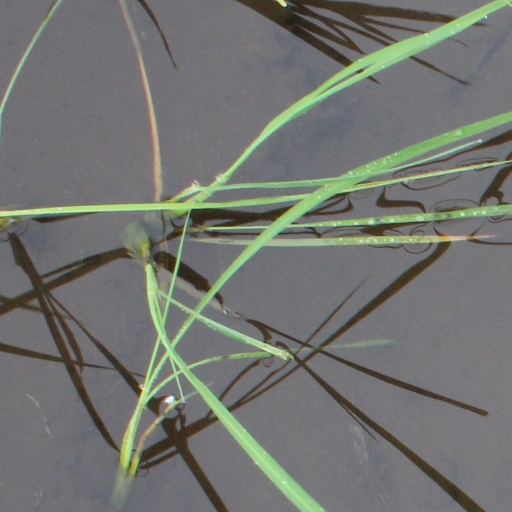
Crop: rice